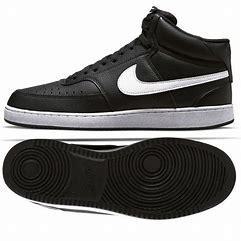
Brand: Nike
Model: Court Vision Next Nature